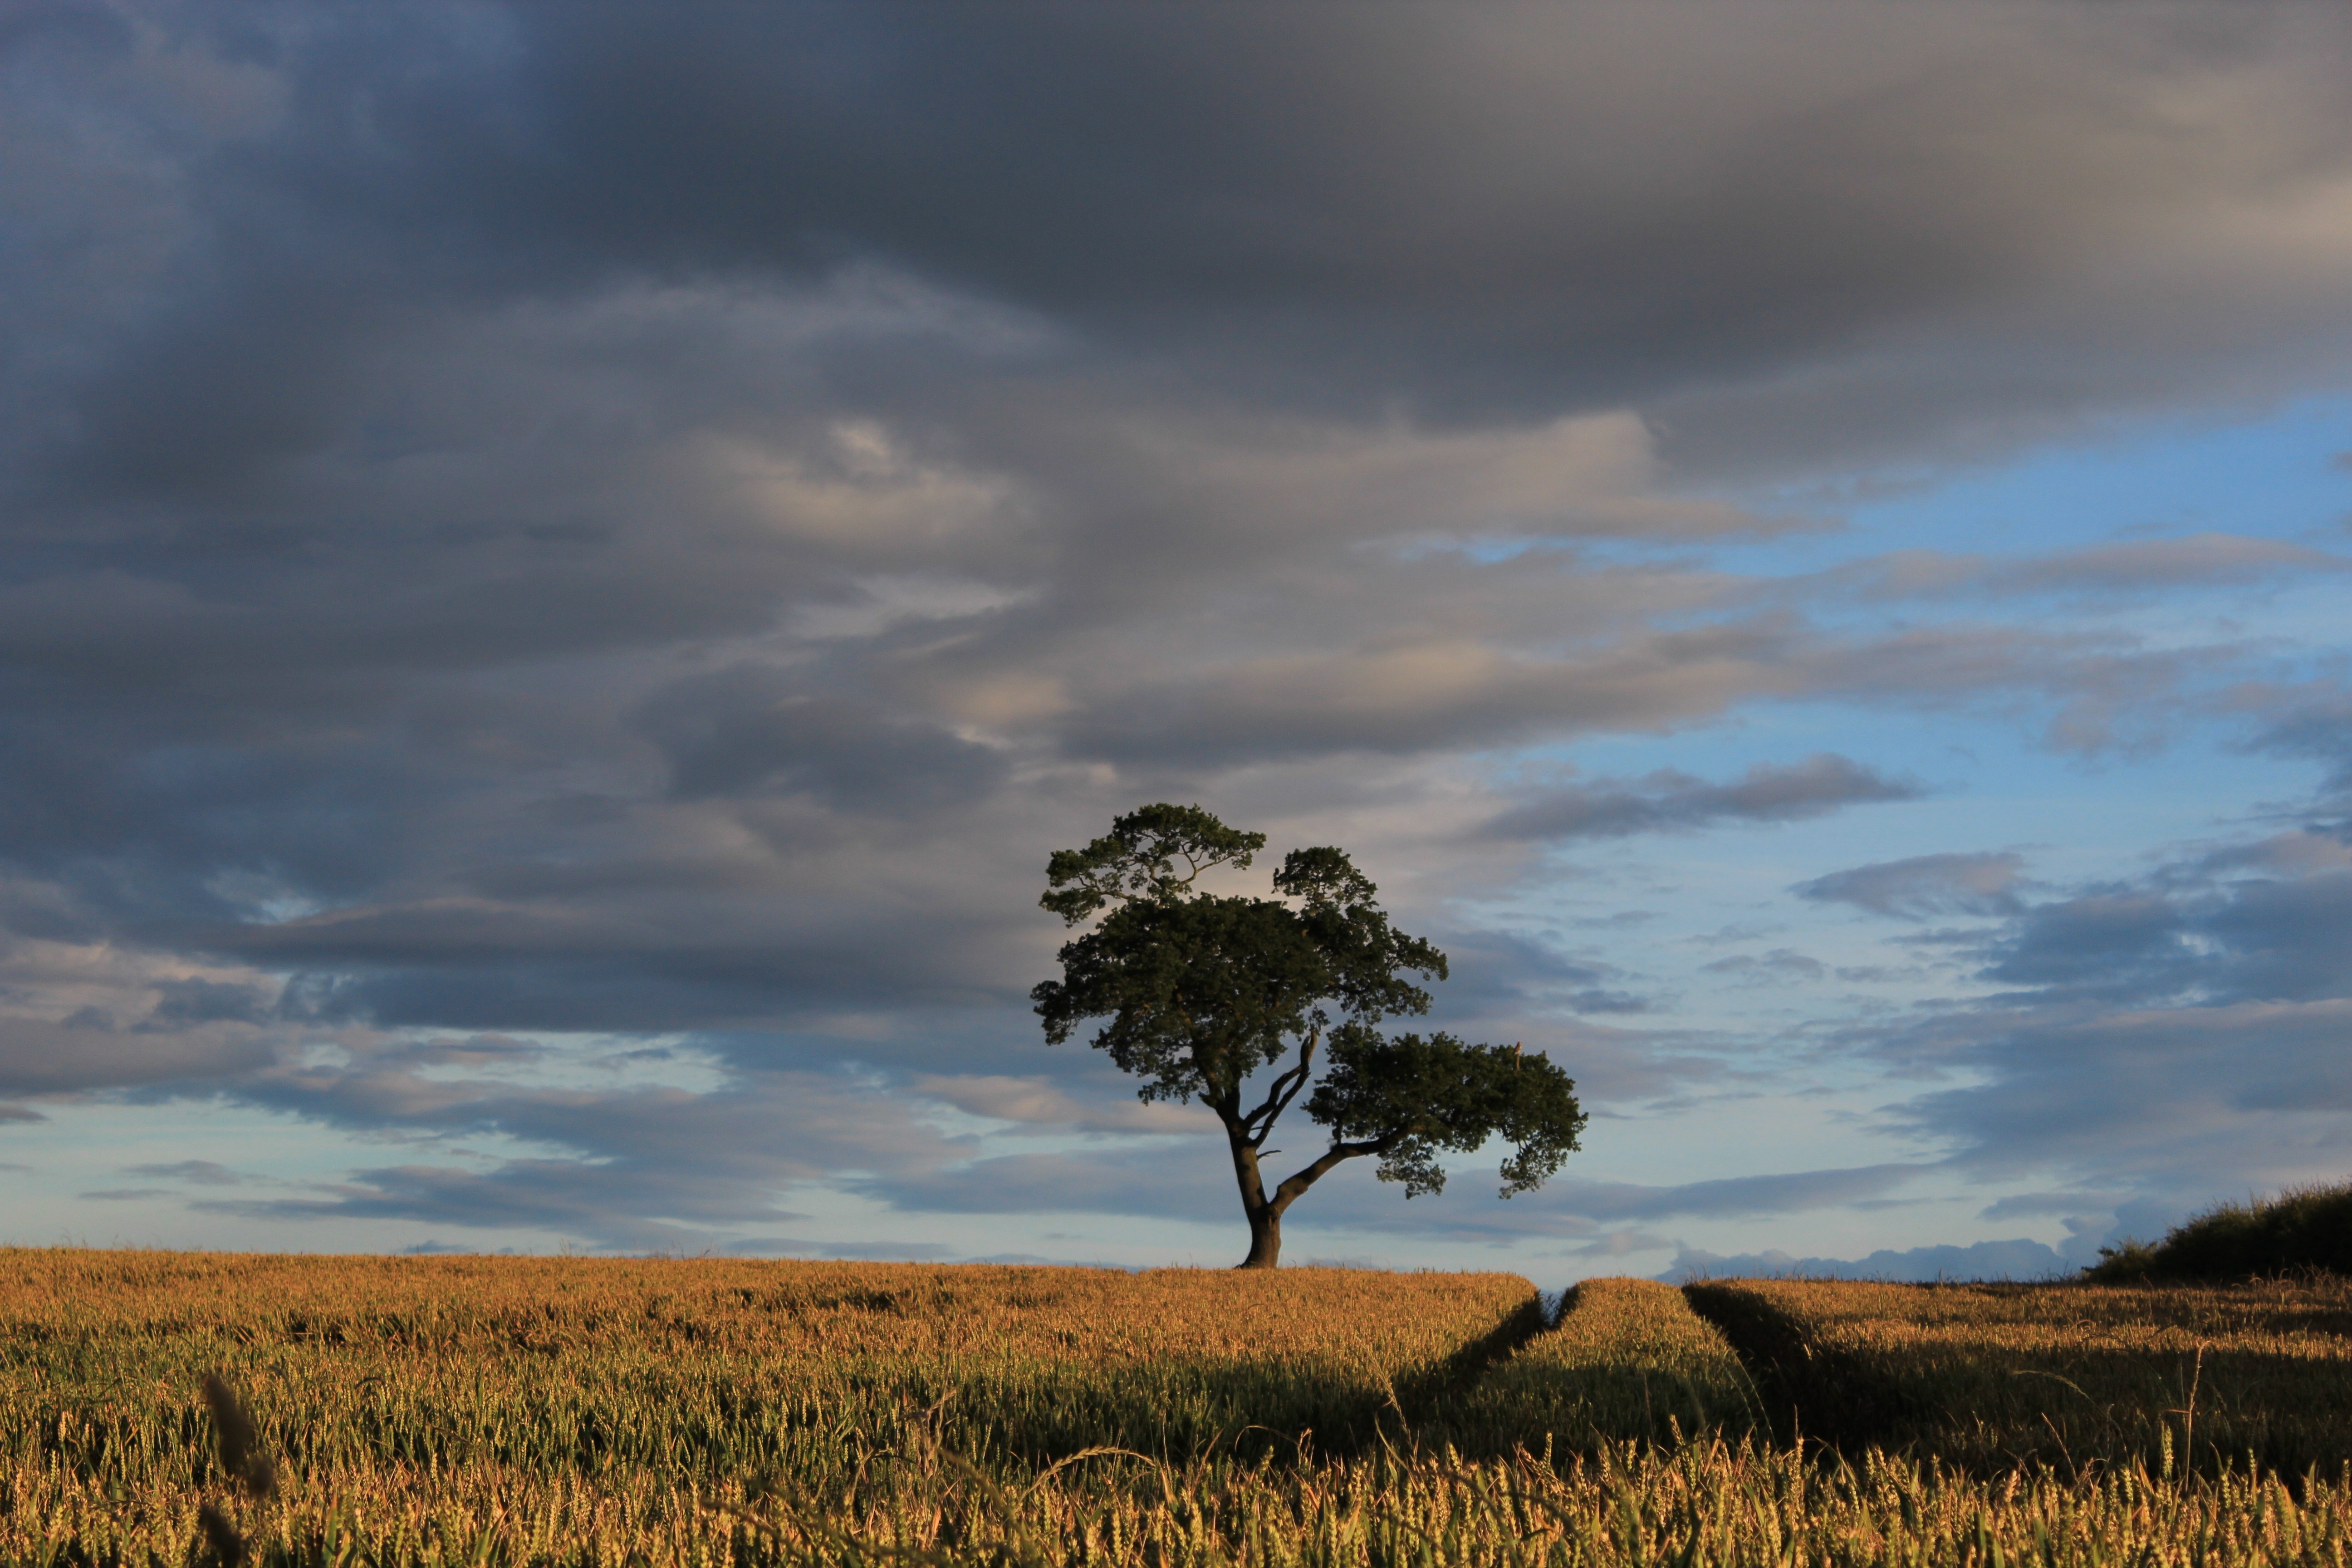
landscape, tree, nature, grass, outdoor, horizon, wilderness, cloud, plant, sky, sunset, field, meadow, prairie, morning, hill, dawn, land, dusk, wild, environment, evening, tranquil, scenic, natural, scenery, agriculture, savanna, plain, cloudscape, outdoors, clouds, grassland, habitat, ecosystem, meteorology, steppe, rural area, meteorological phenomenon, natural environment, grass family, woody plant